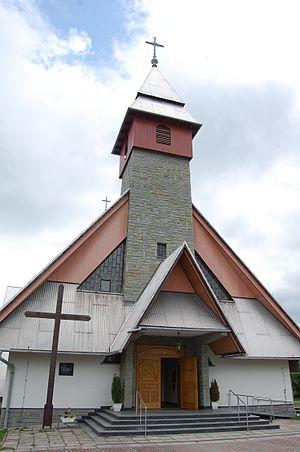
Bańska Niżna est une localité polonaise de la gmina de Szaflary et du powiat de Nowy Targ en voïvodie de Petite-Pologne.